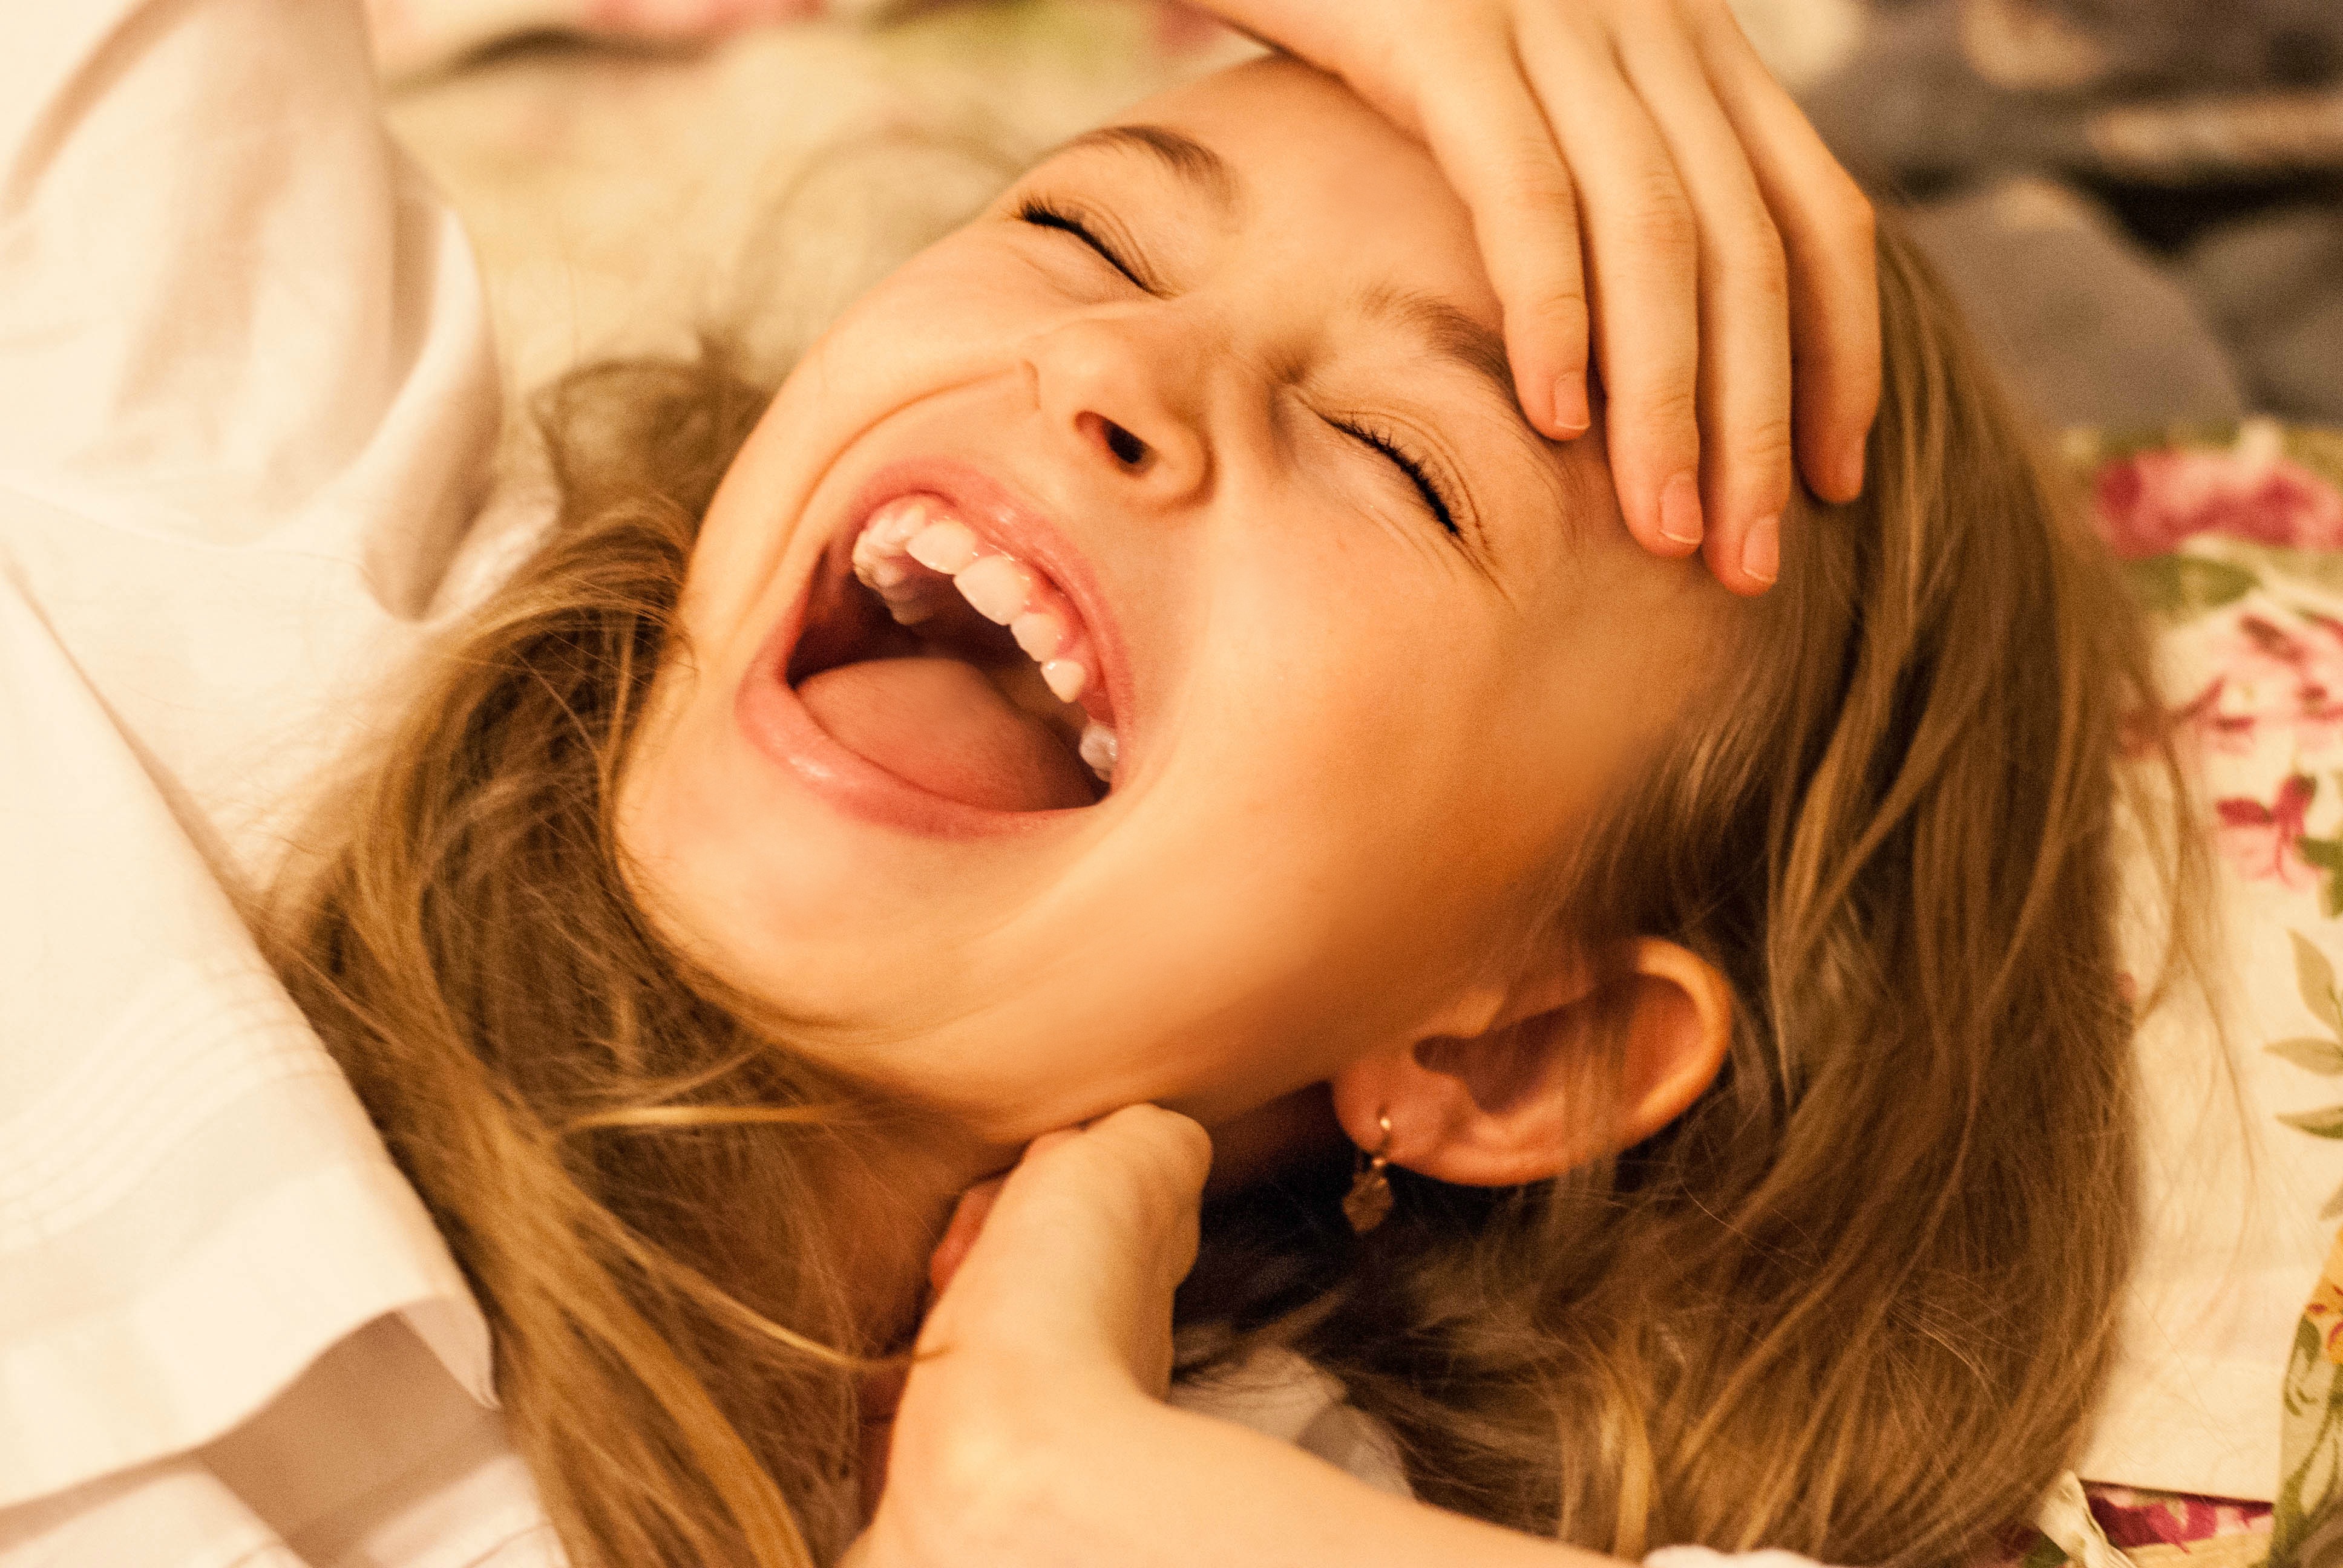
person, girl, portrait, child, ear, facial expression, lip, smile, mouth, close up, human body, face, nose, fun, infant, eye, head, skin, beauty, joy, organ, laughter, sweetness, emotion, interaction, portrait photography, detskijsmeh